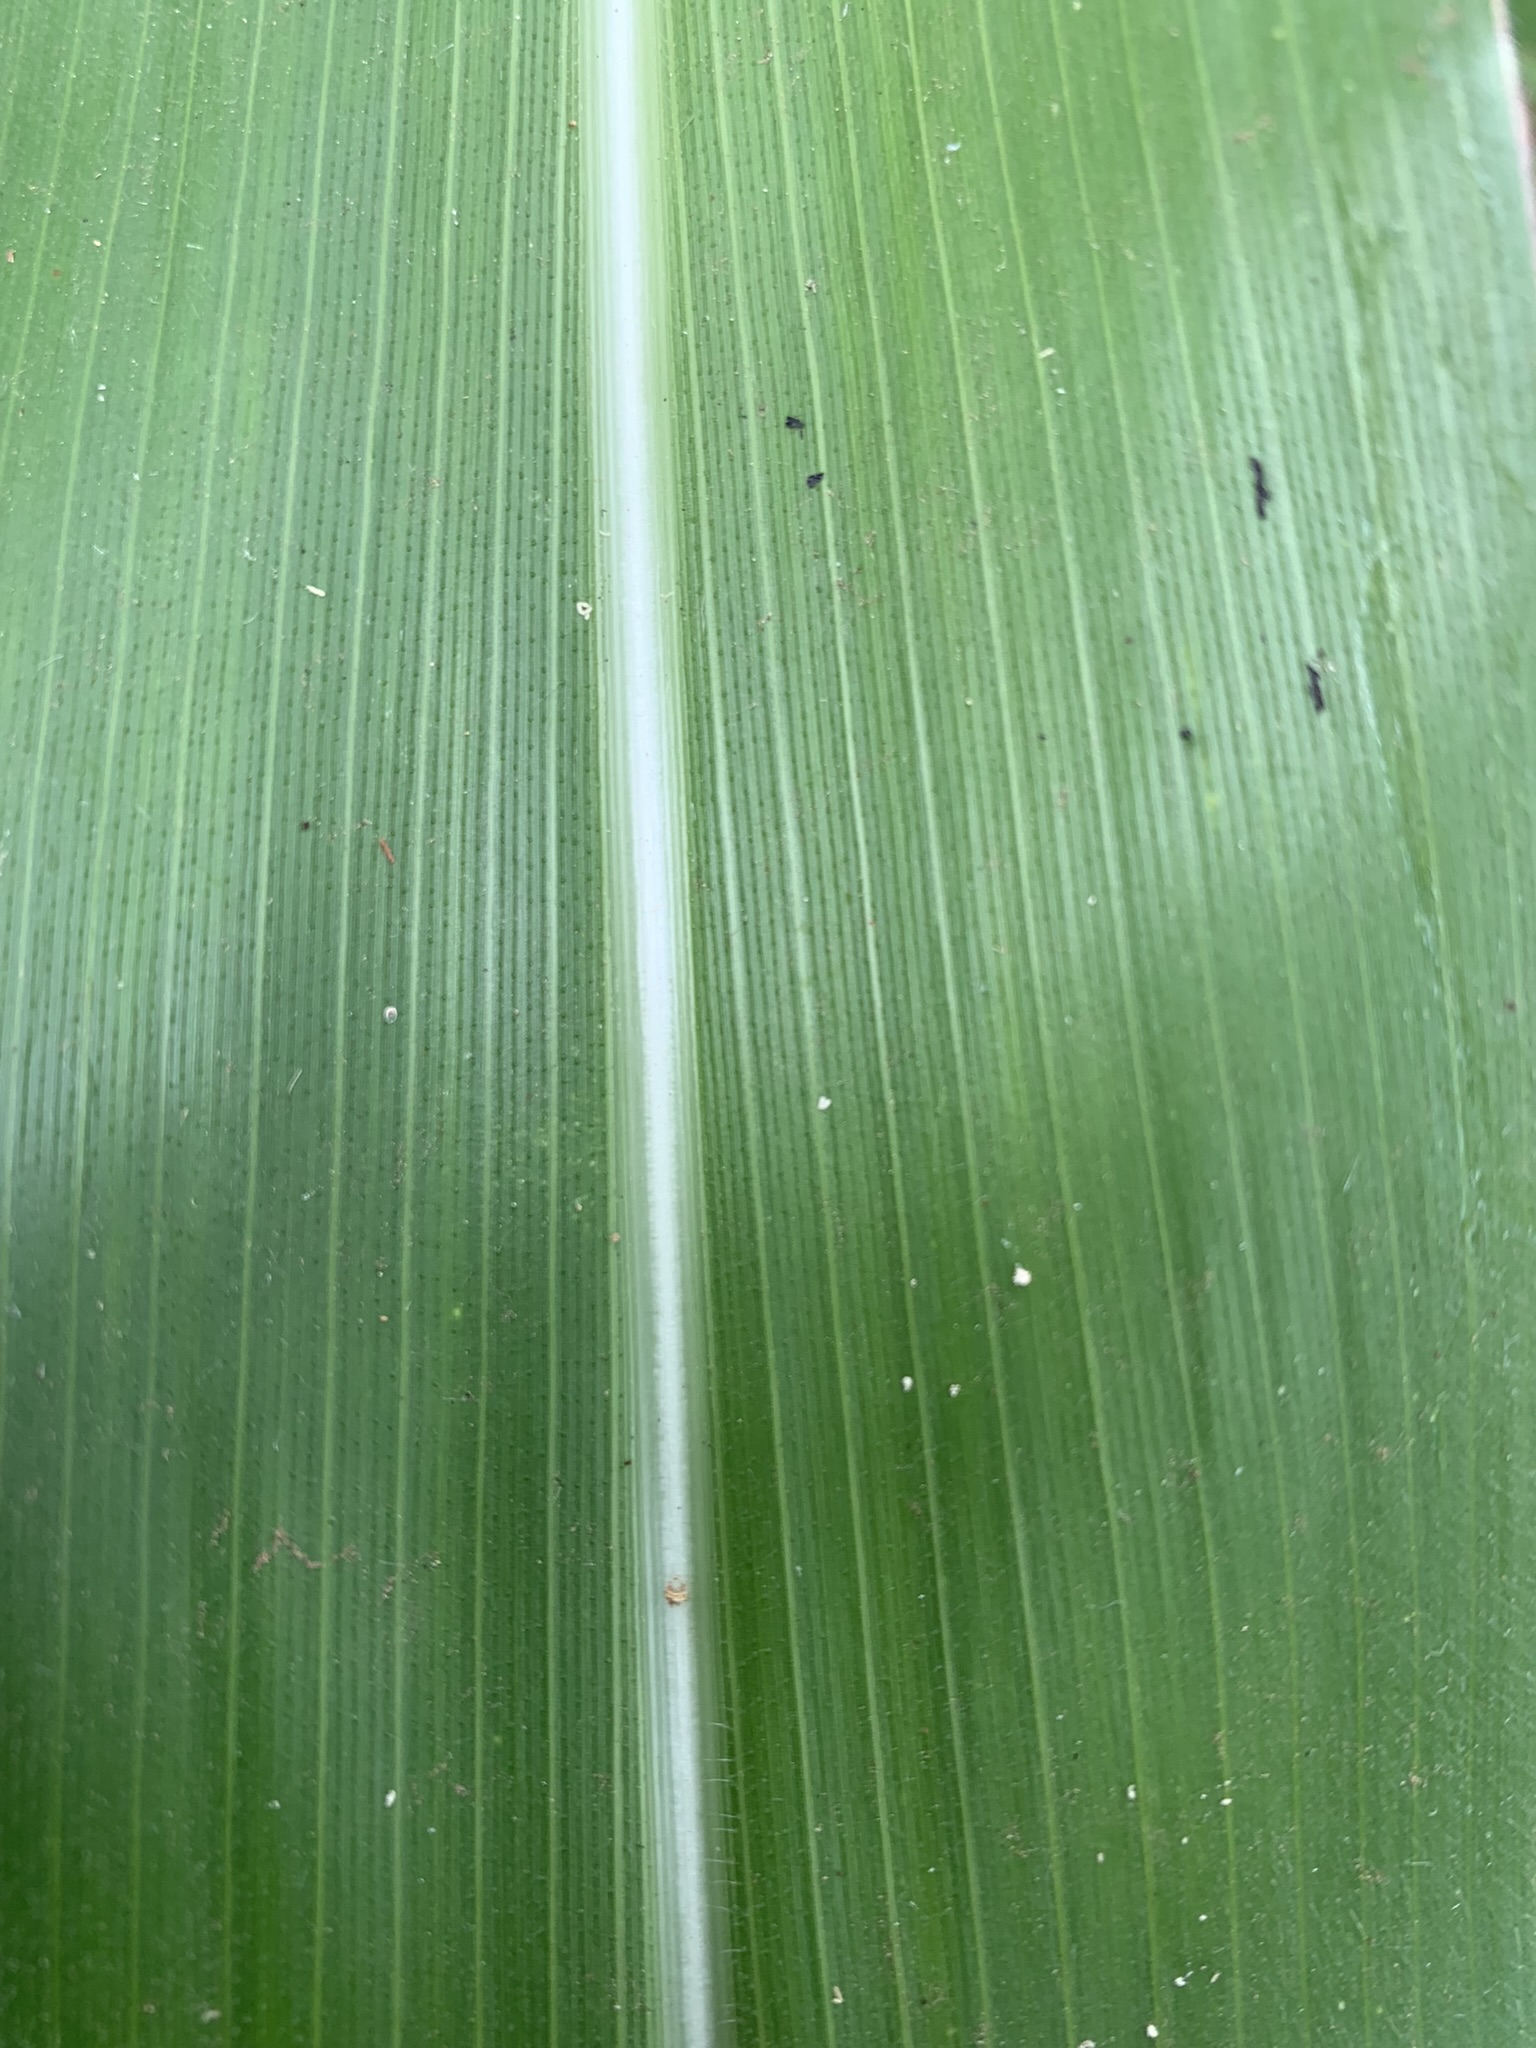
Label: Healthy